Harriman State Park (New York)

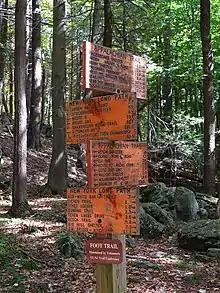
Crossing of Appalachian Trail and Long Path (2013)

There are more than forty marked hiking trails ( total) in Harriman, and another 57 unmarked trails and woods road (foot traffic "only"). Some of the better known trails include the following: